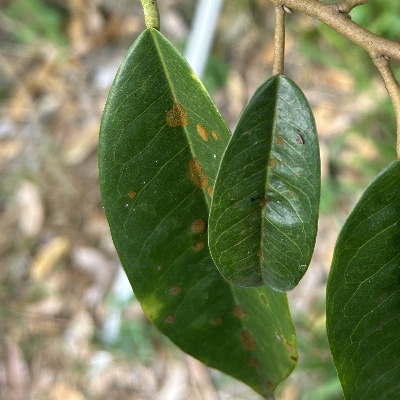
Label: Leaf_Algal